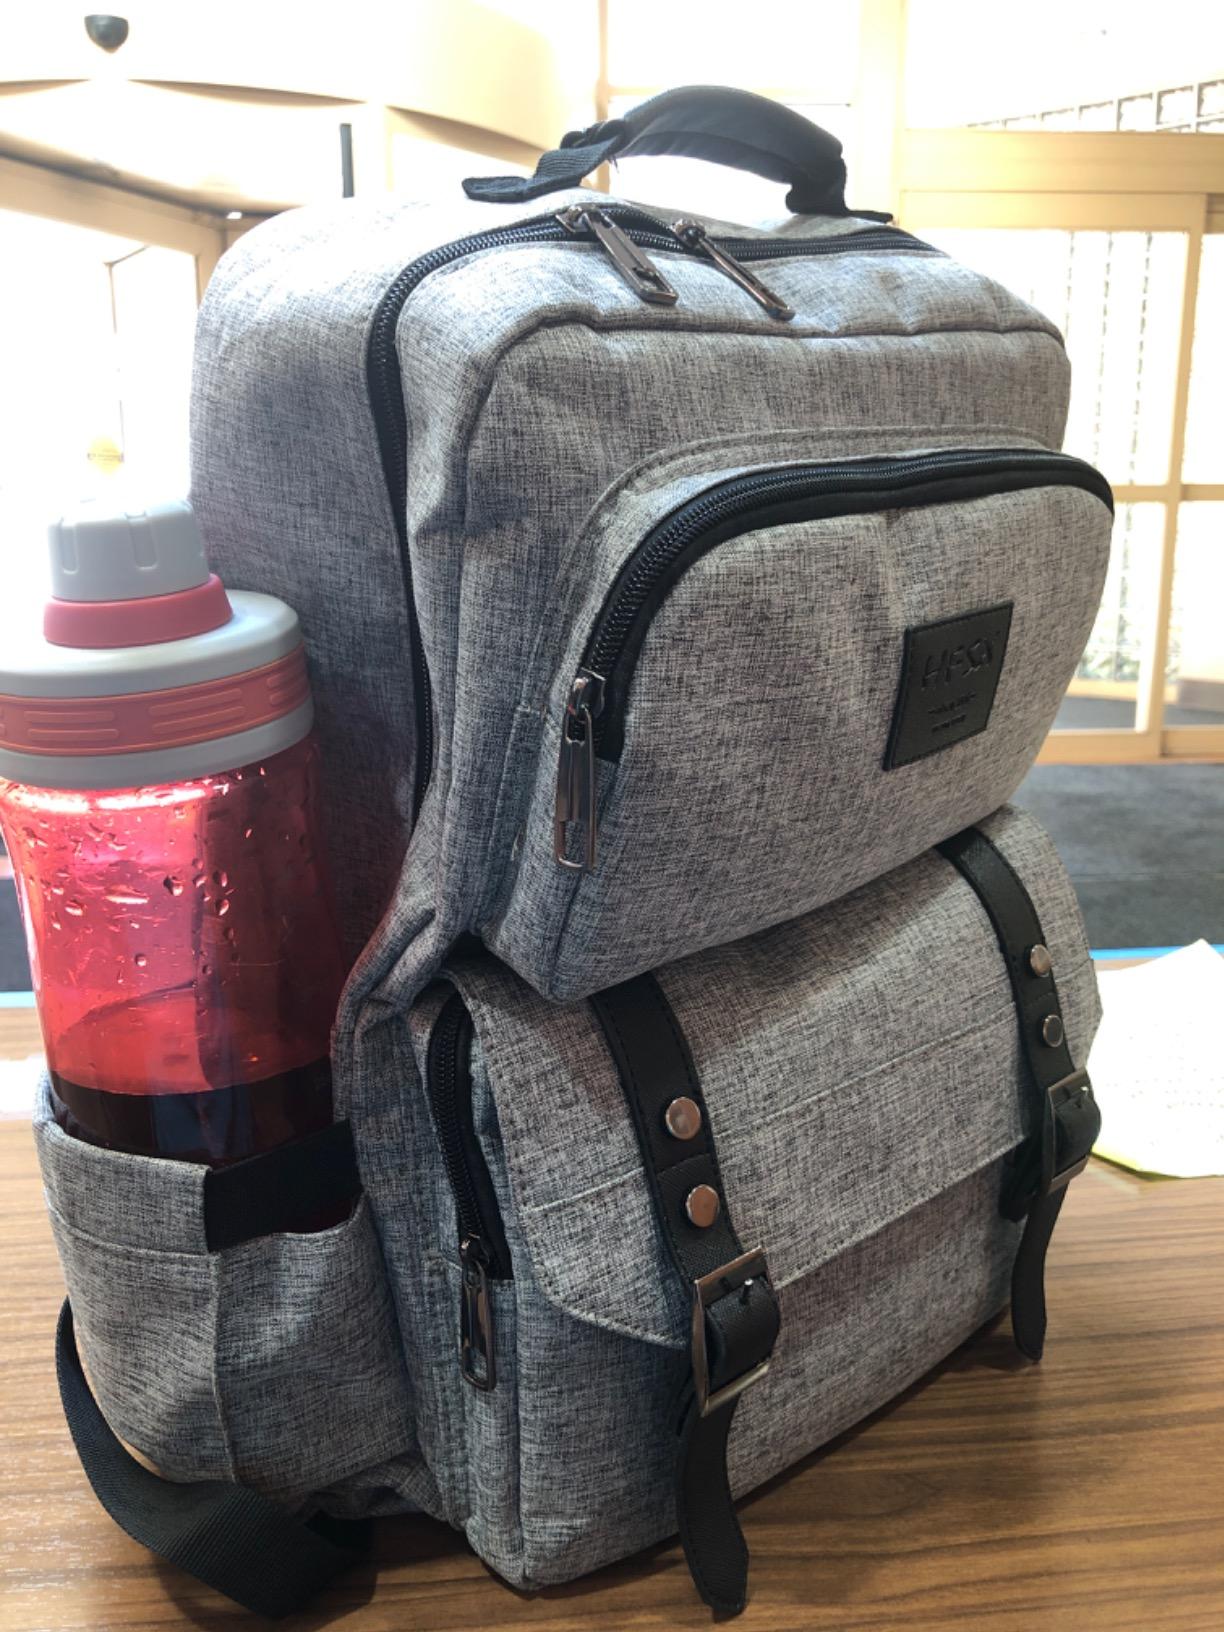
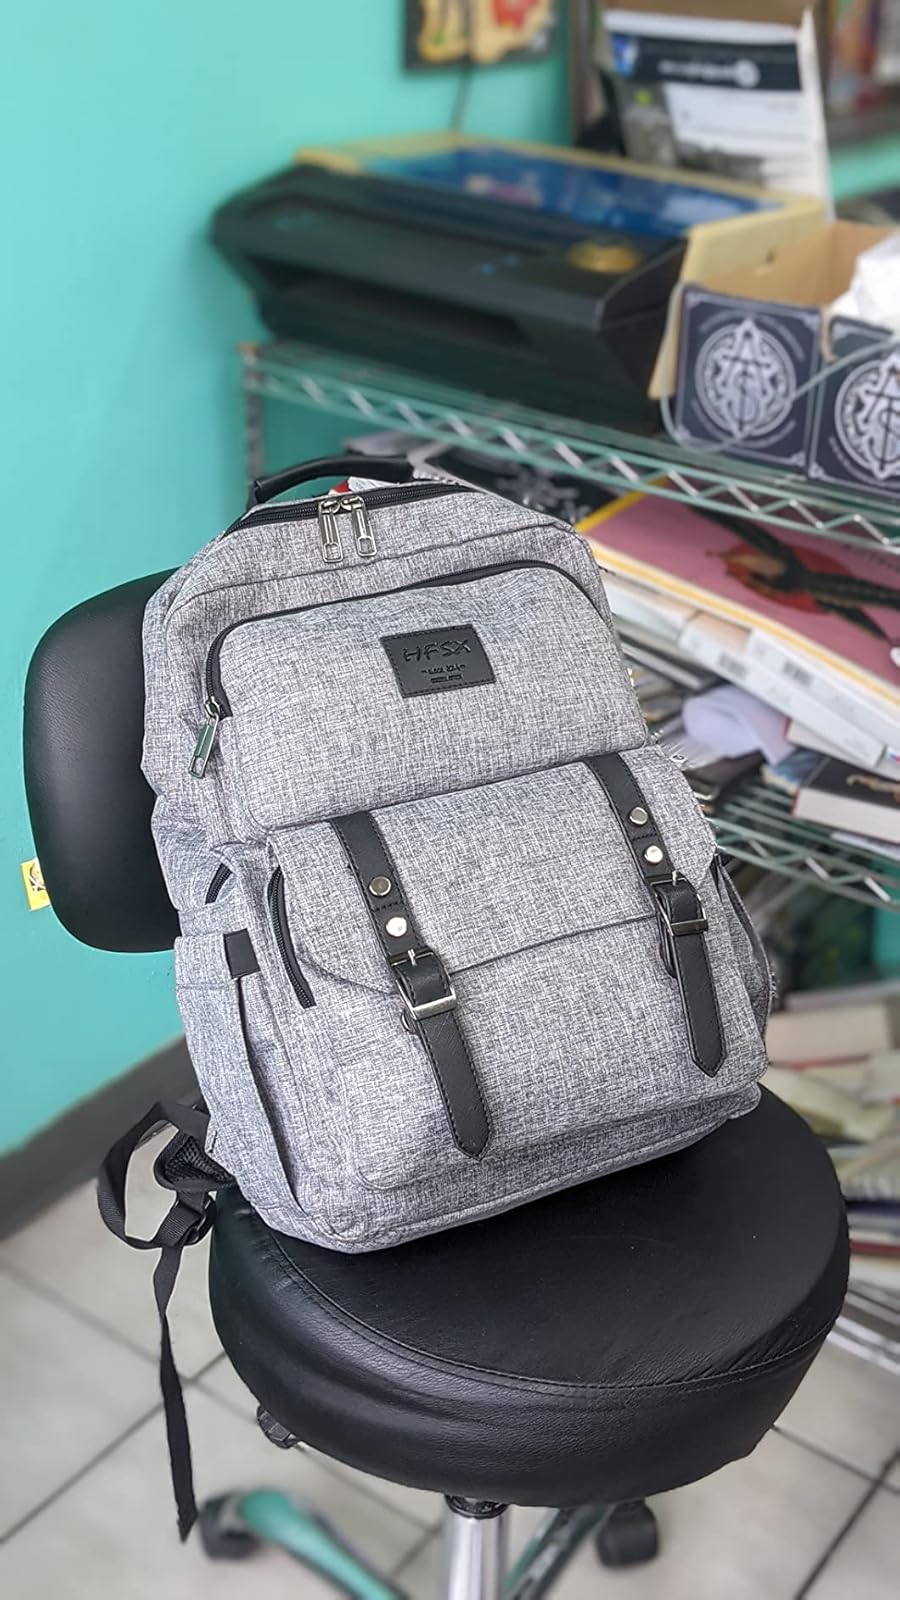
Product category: bag
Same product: yes